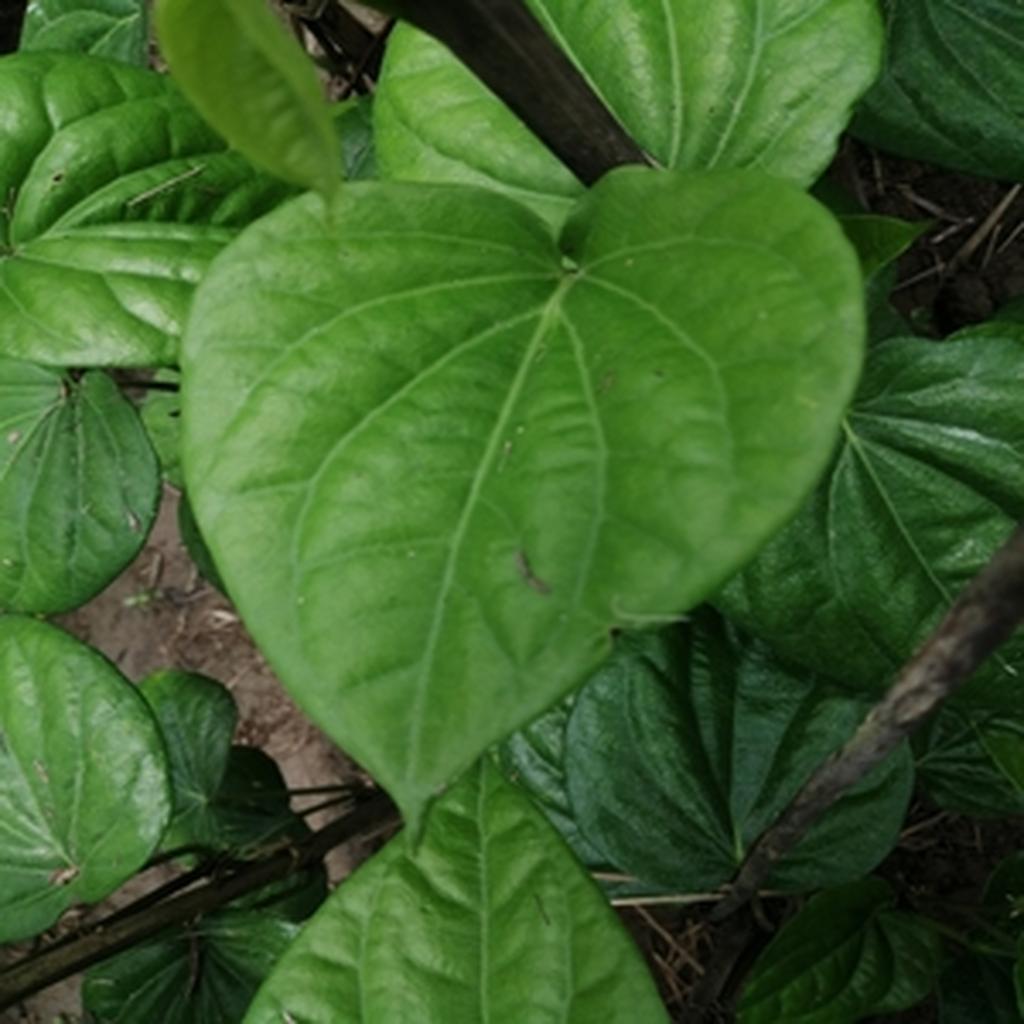
Label: Healthy_Leaf